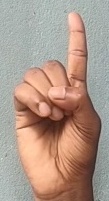
ASL sign: D